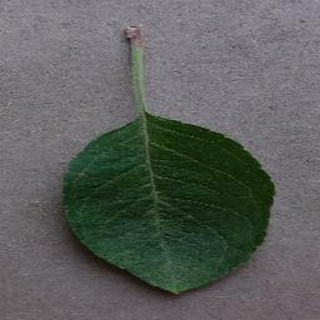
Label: healthy_apple